Hazel Grove

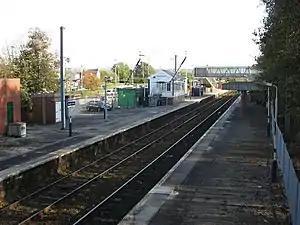
Hazel Grove station

A tram line from Stockport to Hazel Grove opened in 1890, running along London Road to a terminus near the Rising Sun public house at the corner of Buxton Road and Macclesfield Road. The line was initially run by a private company, but became part of Stockport Corporation Tramways in 1905. Through services into Manchester via the connected Manchester Corporation Tramways network operated from 1908. The tram route closed in 1950.